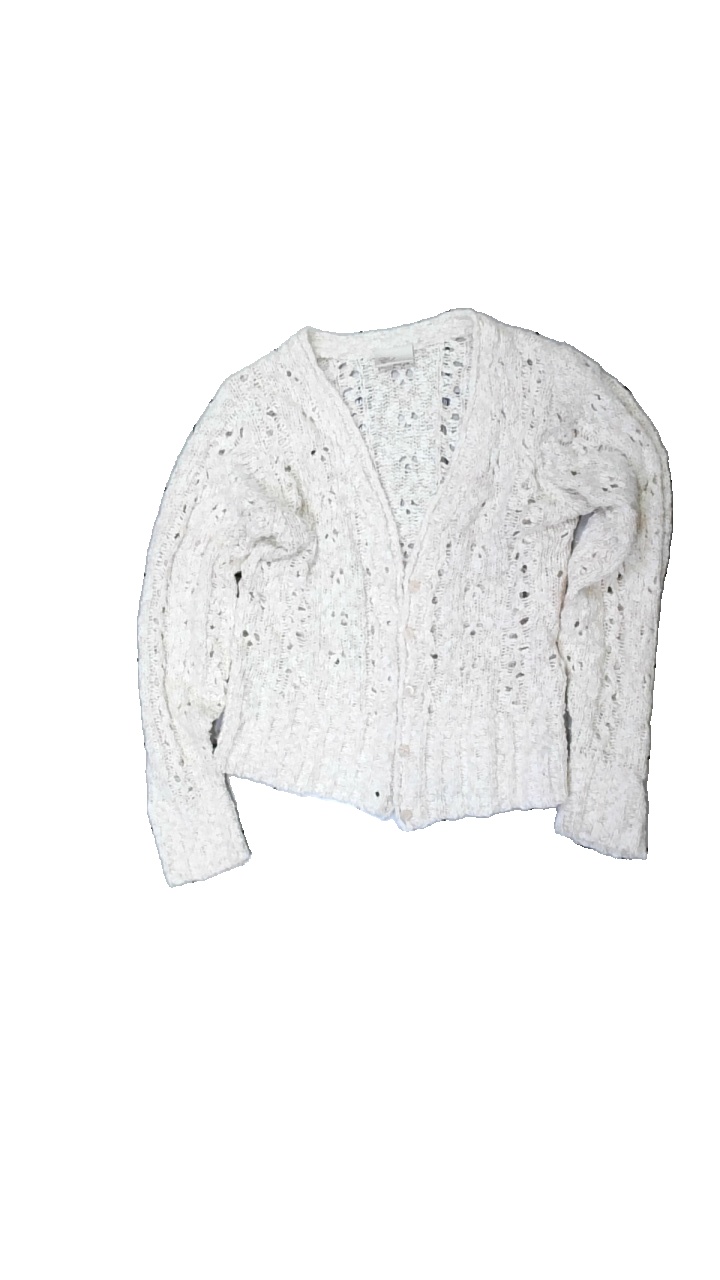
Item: Cardigan (Ladies)
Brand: Choices
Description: stickad kofta med knappar fram, nopprig över hela
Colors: White, Pink
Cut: Regular
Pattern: Other
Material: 100% acrylic
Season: All
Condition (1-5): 3
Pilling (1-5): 3
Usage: Export
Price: <50